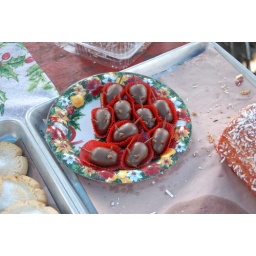
a plate full of little chocolate mice. For sale at the market in Zaachila Oaxaca. They were tasty, too